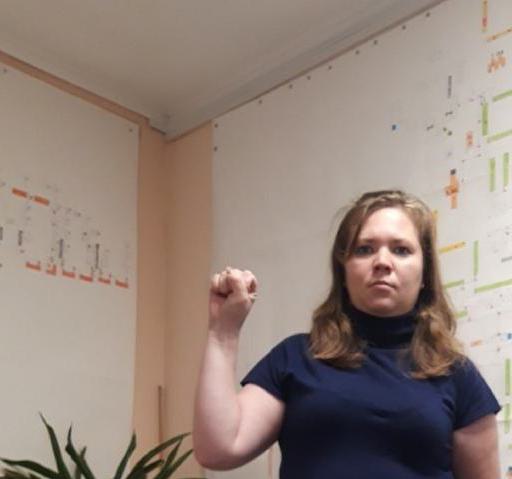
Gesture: fist